AX Circini

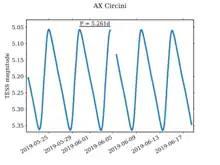
Light curve of AX Circini recorded by NASA's Transiting Exoplanet Survey Satellite (TESS)

AX Circini is a binary star system in the southern constellation of Circinus. It has a nominal magnitude of 5.91, which is bright enough to be visible to the naked eye. Based upon an annual parallax shift of , it is located roughly 1,900 light-years from the Earth. The system is moving closer with a heliocentric radial velocity of −21 km/s.